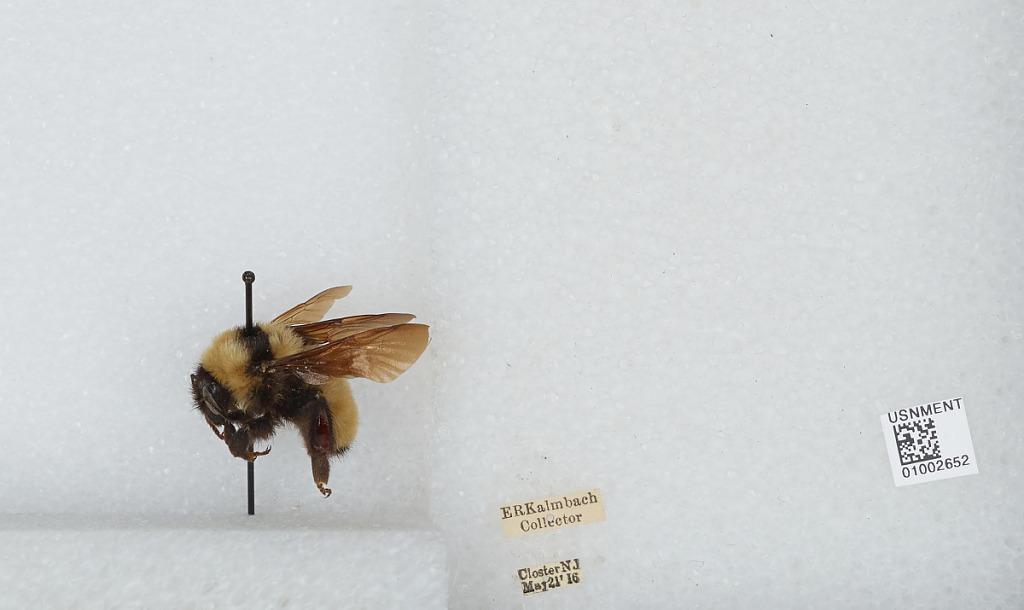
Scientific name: Bombus (Fervidobombus) fervidus fervidus (Fabricius)
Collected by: E. Kalmbach
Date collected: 1916-5-21
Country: United States
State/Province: New Jersey
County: Bergen
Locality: Closter
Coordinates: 40.9728, -73.9603